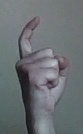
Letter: ra